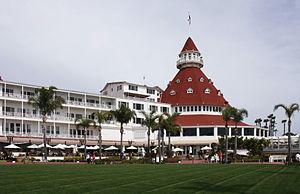
Hôtel del Coronado, Coronado, Californie
L’Hotel del Coronado est un hôtel situé à Coronado, près de San Diego, en Californie, aux États-Unis. Hôtel de luxe, il jouxte directement la plage et donne sur la baie de San Diego.